Usia, Dildarnagar

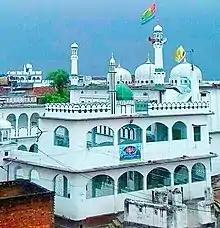
Biggest Masjid of Usia, originally built in 1580 and renovated in 1960 (side view).

Usia is a village in Kamsaar, Uttar Pradesh, India. It is located southeast of Ghazipur and east of Dildarnagar, near the Bihar State border. The village has a population of 24,786 residents living in 3,471 households. Usia is approximately 7 km from Dildarnagar. Around 8500 Kamsar Pathans lived here as of 2011.